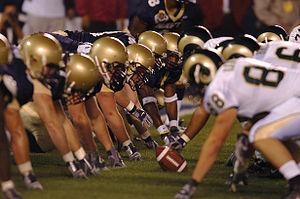
Le football américain est un sport collectif opposant deux équipes de onze joueurs qui alternent entre la défense et l'attaque. Le but du jeu est de marquer des points en amenant le ballon dans la zone d'en-but adverse. Pour conserver la possession, l'équipe attaquante doit parcourir au moins 10 yards en 4 tentatives. Dans le même temps, l'équipe en défense doit empêcher l'attaque d'atteindre cet objectif, dans le but de reprendre la possession de la balle. Si l'équipe attaquante valide 10 yards ou plus lors de sa possession, elle bénéficie de quatre nouvelles tentatives pour continuer à gagner du terrain. Sinon, la possession de la balle change de camp et les rôles, défense/attaque, s'inversent.
Le sport est très important dans la culture des États-Unis d'Amérique. Les quatre sports d'équipes les plus populaires sont: le football américain, le baseball, le basket-ball et le hockey sur glace. Les ligues majeures de ces sports, la National Football League, la Ligue majeure de baseball, la National Basketball Association et la Ligue nationale de hockey, jouissent ainsi d'une exposition médiatique massive et sont considérés comme les compétitions par excellence dans le monde. Chacune de ces ligues ont des équipes qui jouent au Canada, sauf la NFL, et toutes les quatre sont parmi les ligues sportives les plus lucratives au monde. Le soccer est moins populaire aux États-Unis que dans de nombreux autres pays, même s'il possède une large participation chez les amateurs, en particulier chez les jeunes et les femmes.